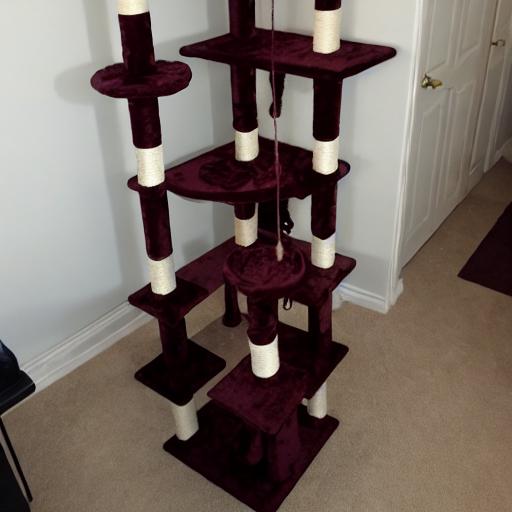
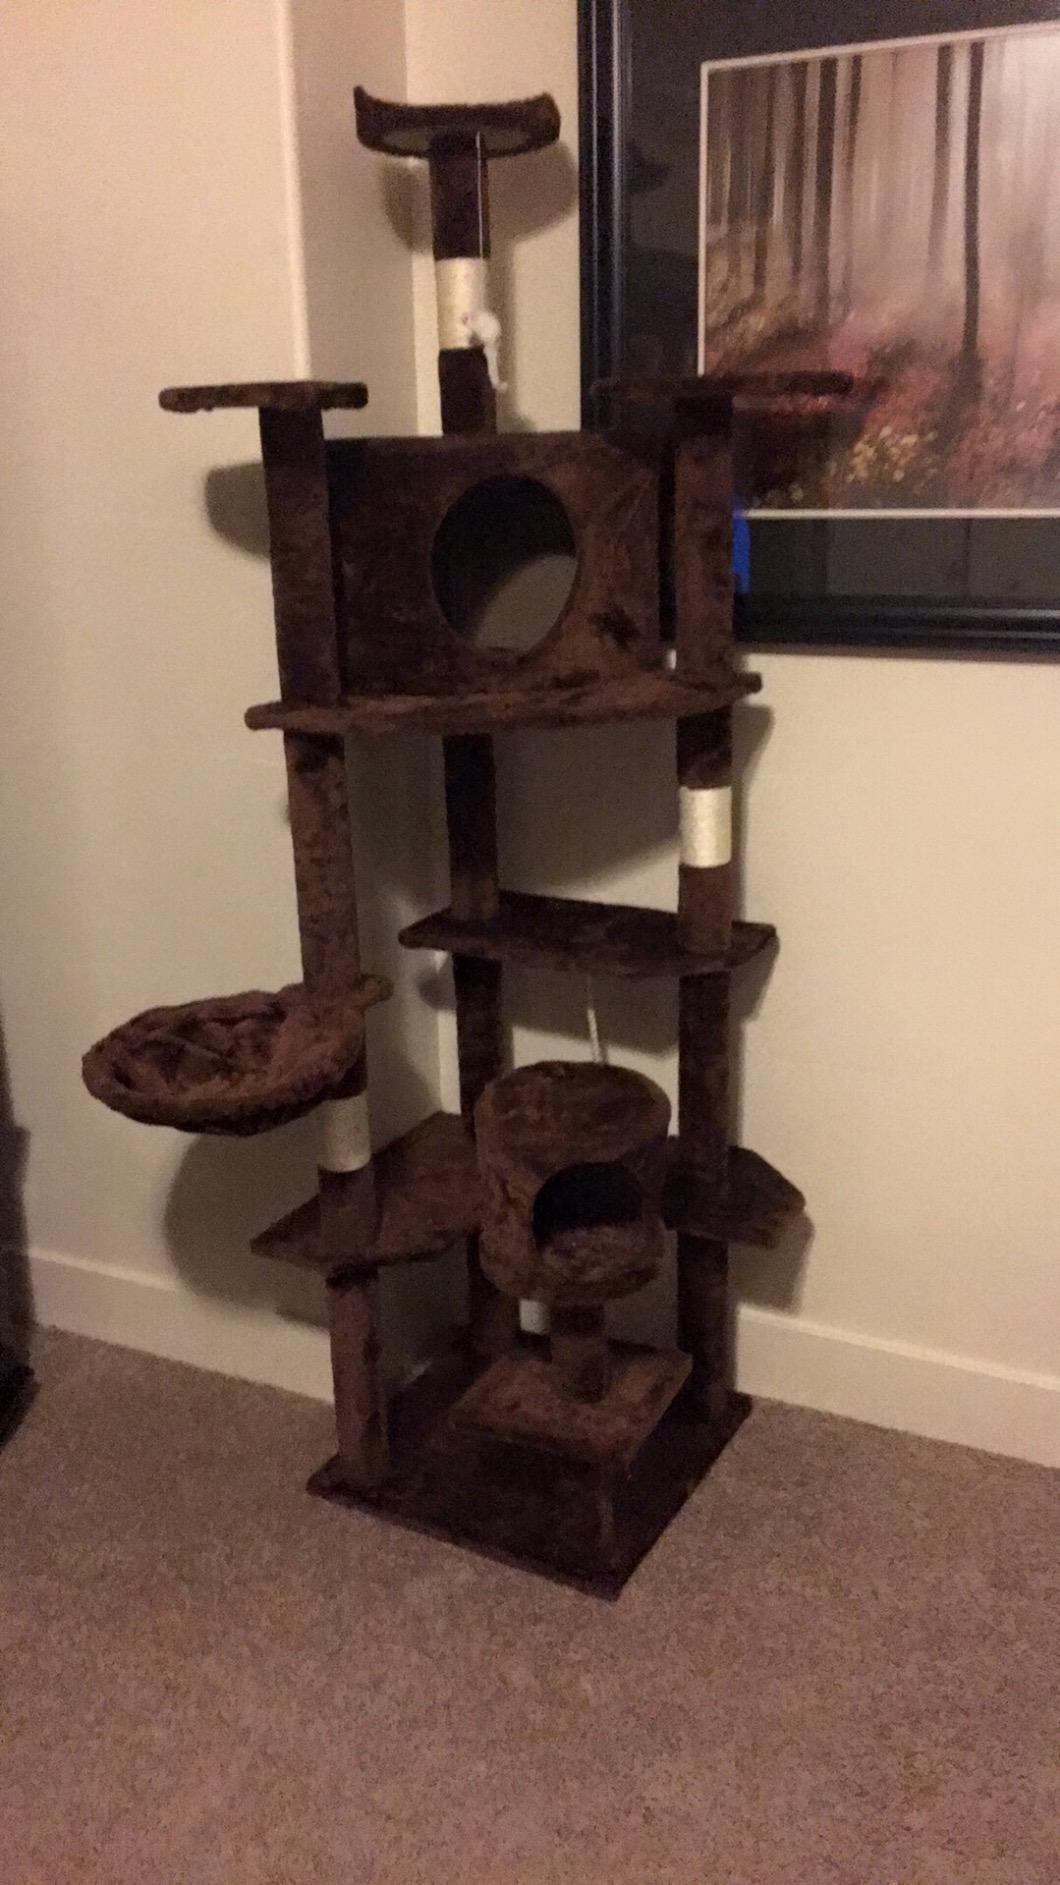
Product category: items_cat tree
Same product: no